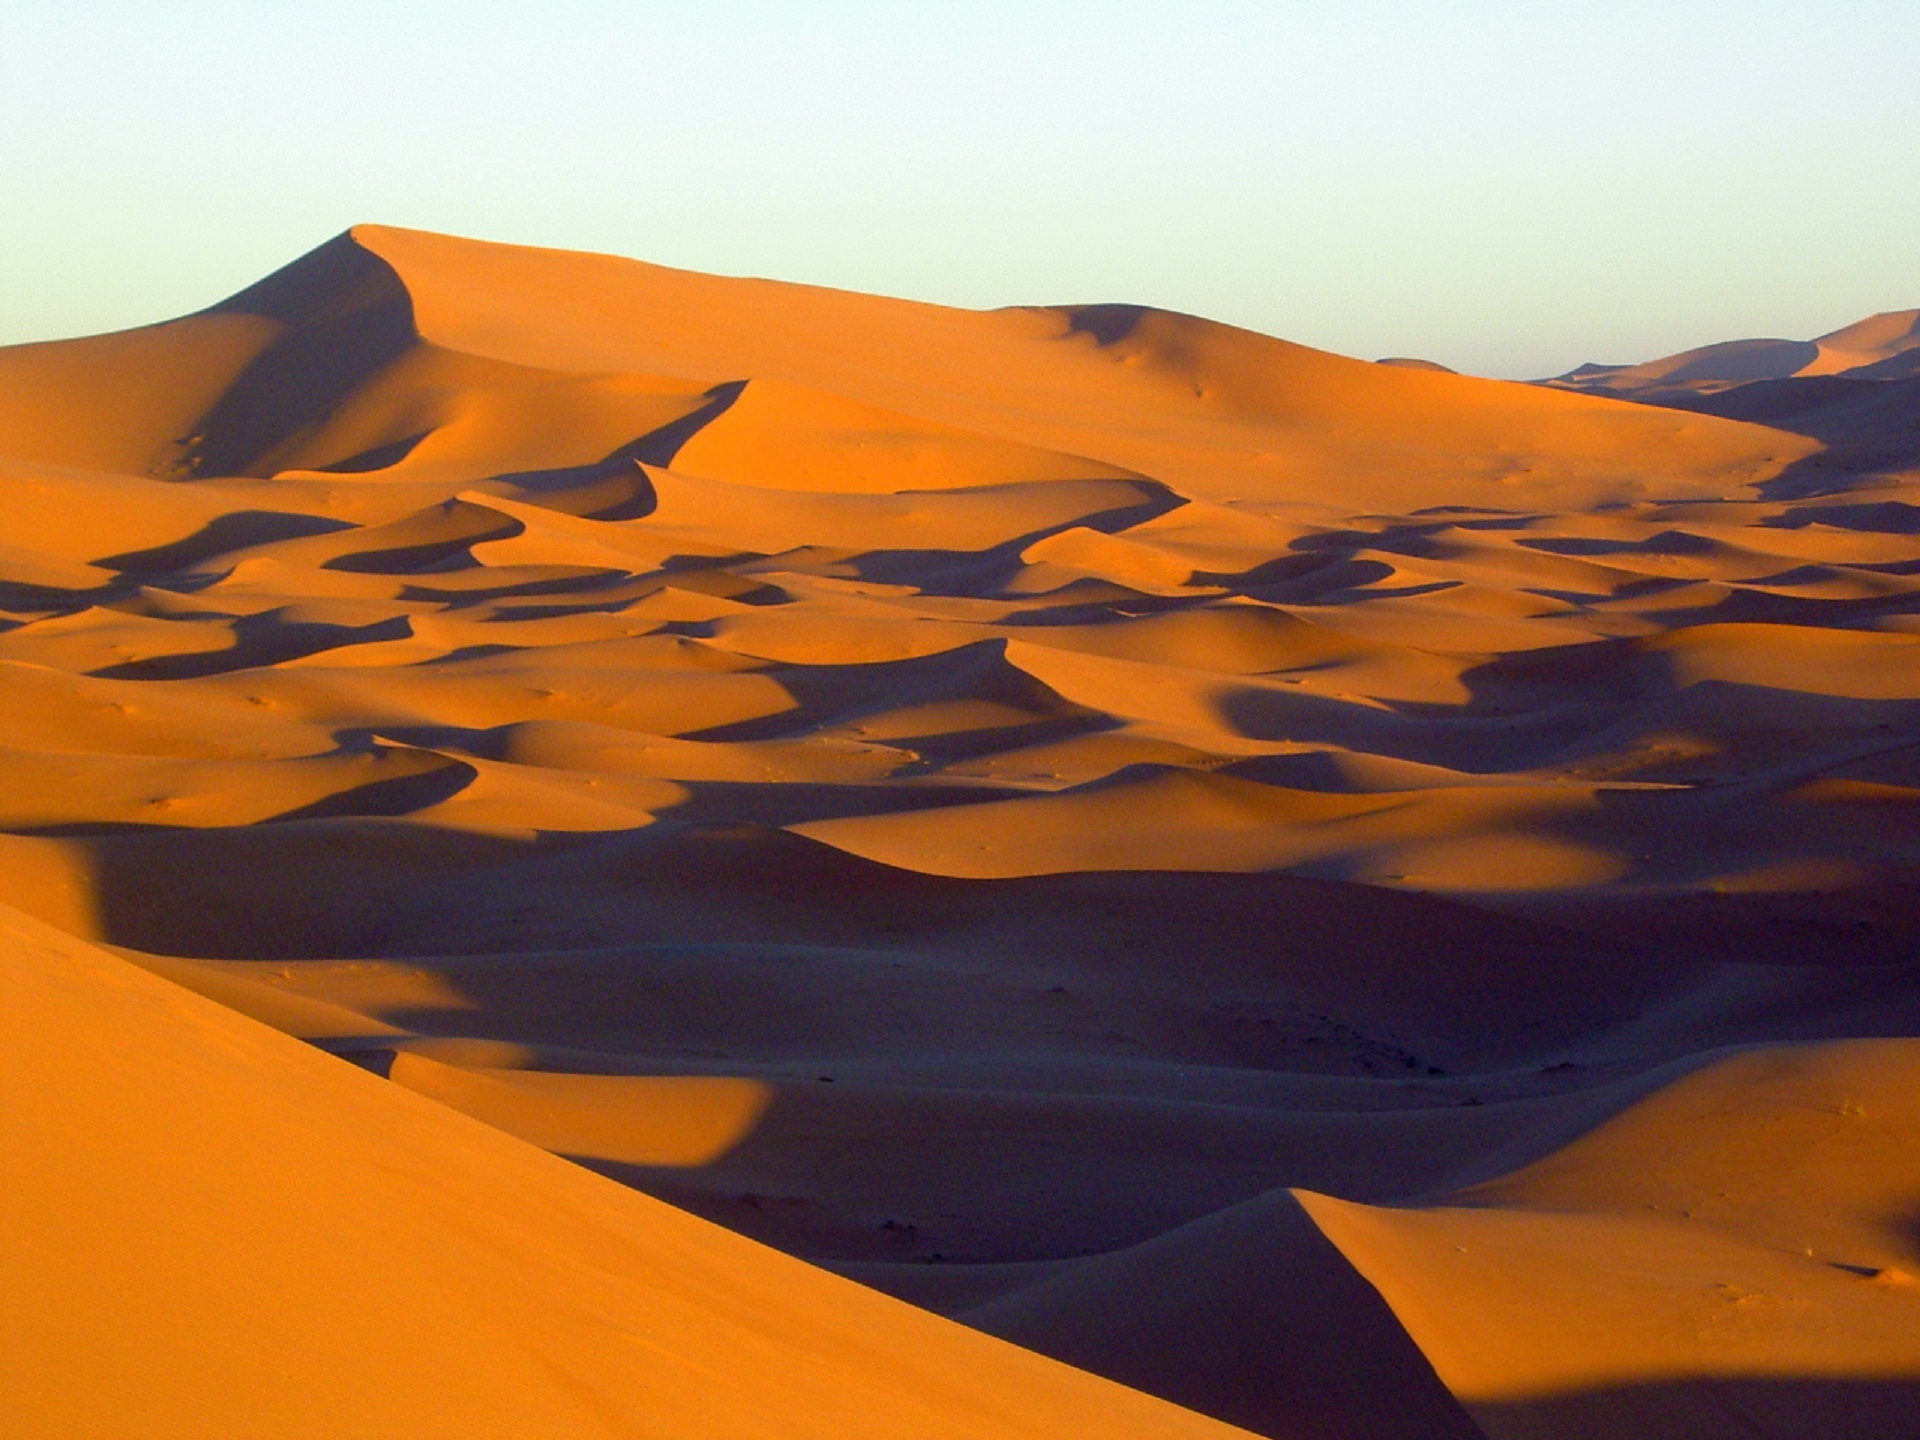
landscape, nature, sand, sky, sun, sunset, desert, dune, ripple, scenic, outdoors, shadows, habitat, ecosystem, sahara, wadi, landform, erg, sand dunes, natural environment, geographical feature, aeolian landform